Sephardic Jewish cuisine

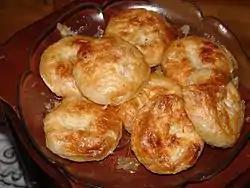
"Boyoz" pastry, a regional specialty of İzmir, Turkey introduced to Ottoman cuisine by the Sephardim

Sephardic Jewish cuisine, belonging to the Sephardic Jews—descendants of the Jewish population of the Iberian Peninsula until their expulsion in 1492—encompassing traditional dishes developed as they resettled in the Ottoman Empire, North Africa, and the Mediterranean, including Jewish communities in Turkey, Greece, Bulgaria, North Macedonia, and Syria, as well as the Sephardic community in the Land of Israel. It may also refer to the culinary traditions of the Western Sephardim, who settled in Holland, England, and from these places elsewhere. The cuisine of Jerusalem, in particular, is considered predominantly Sephardic.